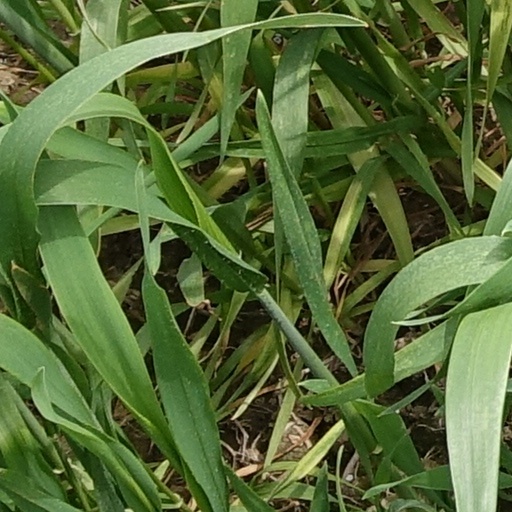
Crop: wheat